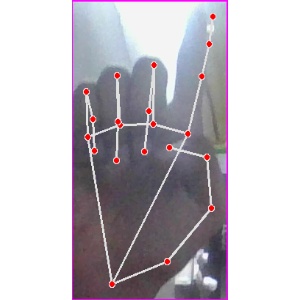
अक्षर: क